Miriam

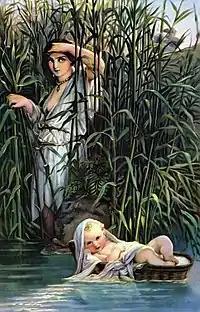
Miriam watching over her infant brother Moses

The Midrash explains the entire story as follows: It became known to Miriam and Aaron that Moses had separated from intimacy with his wife Tzipora. They disapproved of this separation because they considered her to be outstandingly righteous, much as a dark-skinned person stands out among light-skinned people—hence the reference to Tzipora as a "Cushite". This usage of the word Cushite is non-pejorative and is often used in Jewish sources as a term for someone unique and outstanding. In fact, King Saul and even the Jewish people are referred to by the term "Cushite". Their complaint, therefore, was not about the "union" between Moses and Tzipora, but about their "separation". The only justification they could find for Moses's celibacy was in order to maintain his prophetic state. This explains their claim that God spoke not only to Moses but also to them, yet they had not separated from their spouses.